Dil Diya Dard Liya

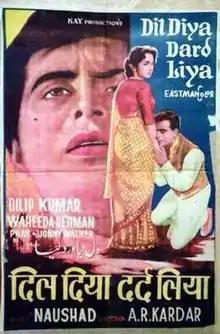
Film poster

Dil Diya Dard Liya is a 1966 Hindi romance film based upon Emily Brontë's 1847 novel "Wuthering Heights". The film is directed by Abdur Rashid Kardar and Dilip Kumar. The film stars Dilip Kumar, Waheeda Rehman, Rehman, Pran, and Johnny Walker. The music is by Naushad. The songs include ""Koi Sagar Dil Ko Behlata Nahin"", ""Phir Teri Kahani Yaad Aayi"", ""Guzre Hain Aaj Ishq Mein"", ""Dilruba Maine Tere Pyar Mein"". It inspired the 1983 Pakistani film "Dehleez" starring Nadeem, Shabnam, Afzal Ahmed and Agha Taalish and the 1985 Hindi movie "Oonche Log". The film was Dilip Kumar's first outright flop in 15 years at the box-office.